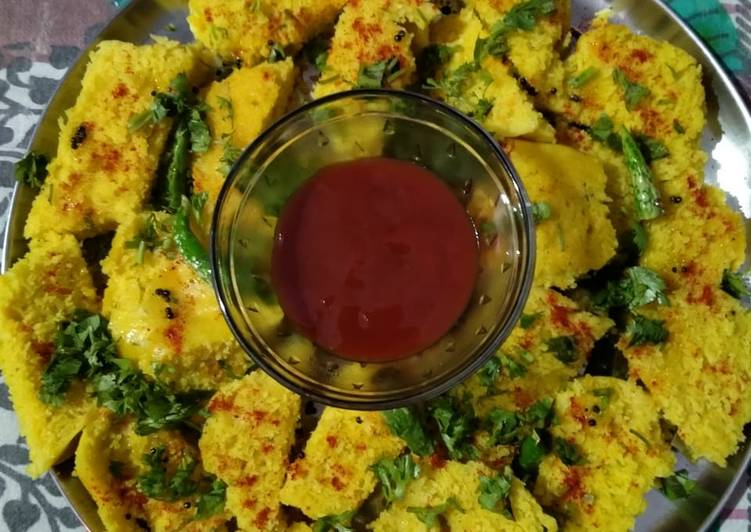
Dish: dhokla